Micronation

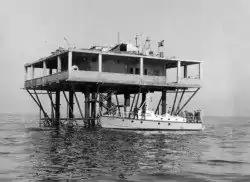
Republic of Rose Island, before its destruction

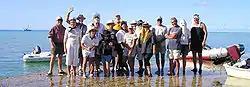
The Republic of Minerva was a libertarian project that succeeded in building an artificial island in 1972 by importing sand.

Several entities that can be considered micronations by contemporary standards were established throughout the 1960s and early 1970s and based on ideals of libertarianism and many of them created via seasteading.